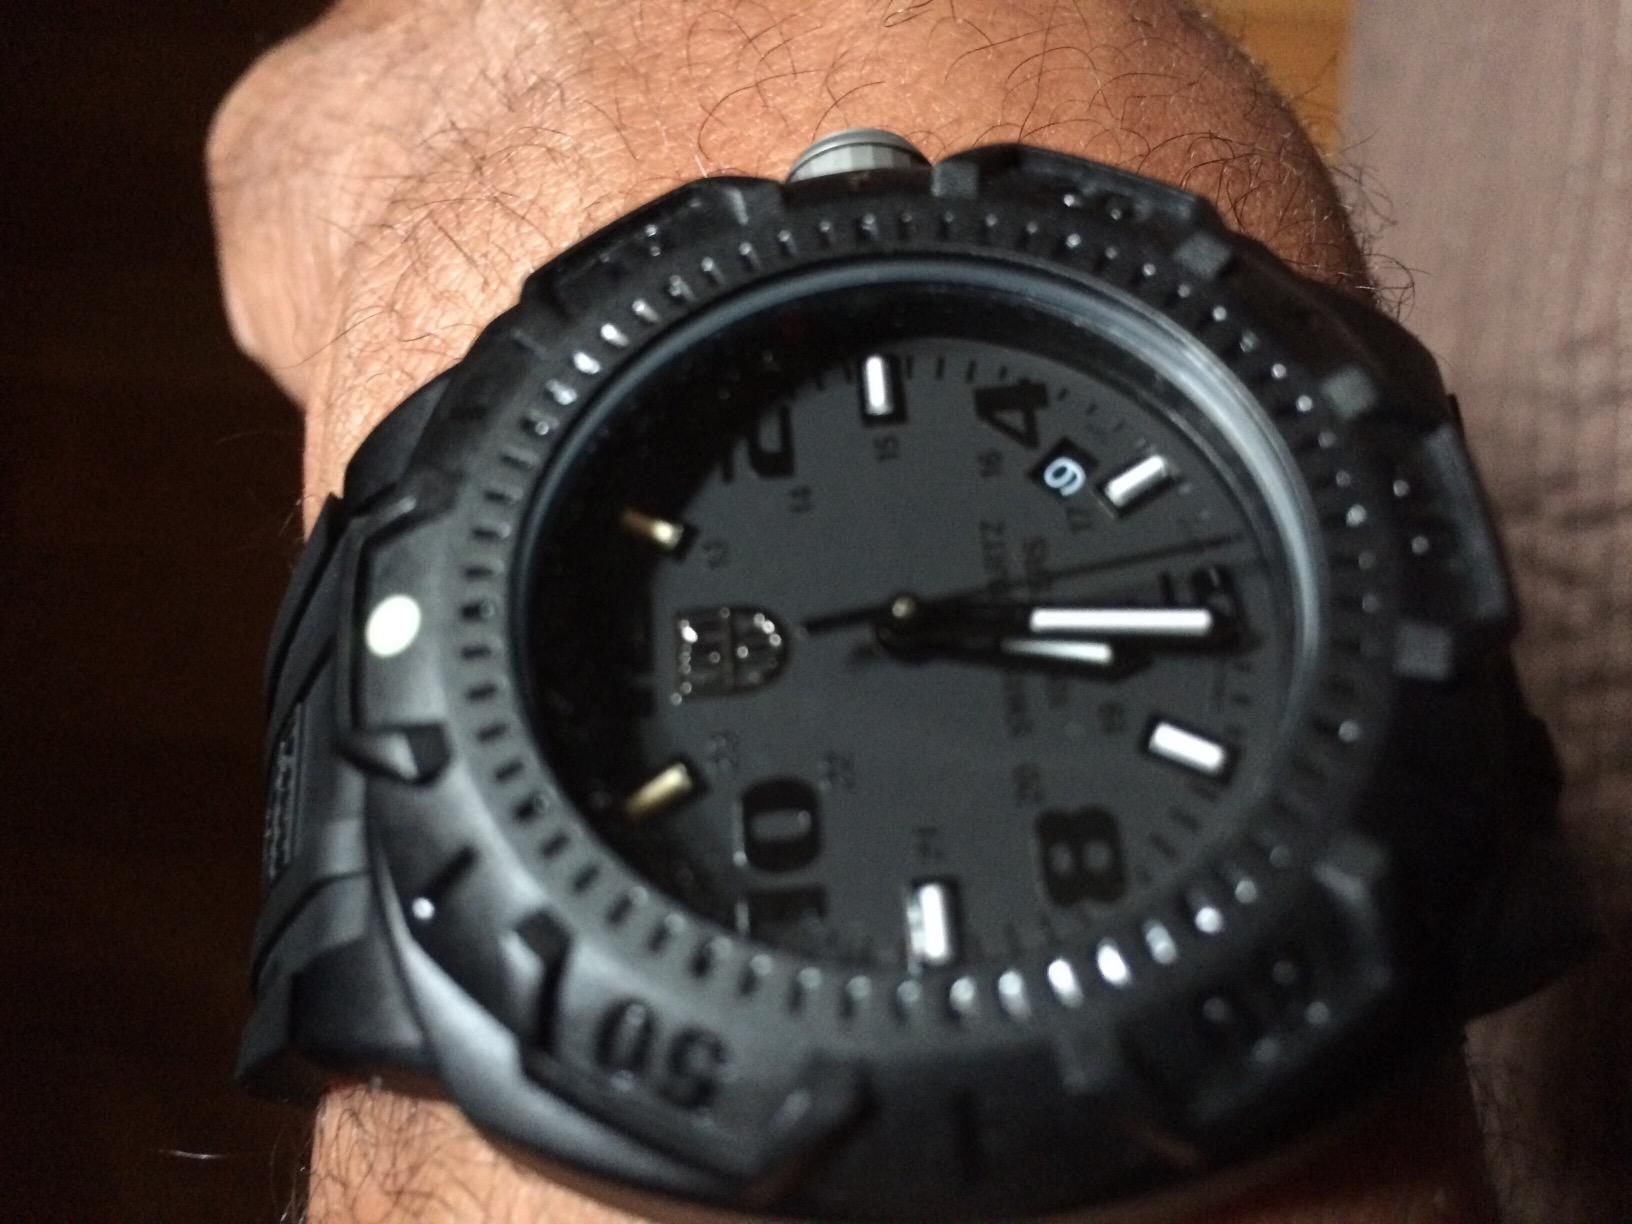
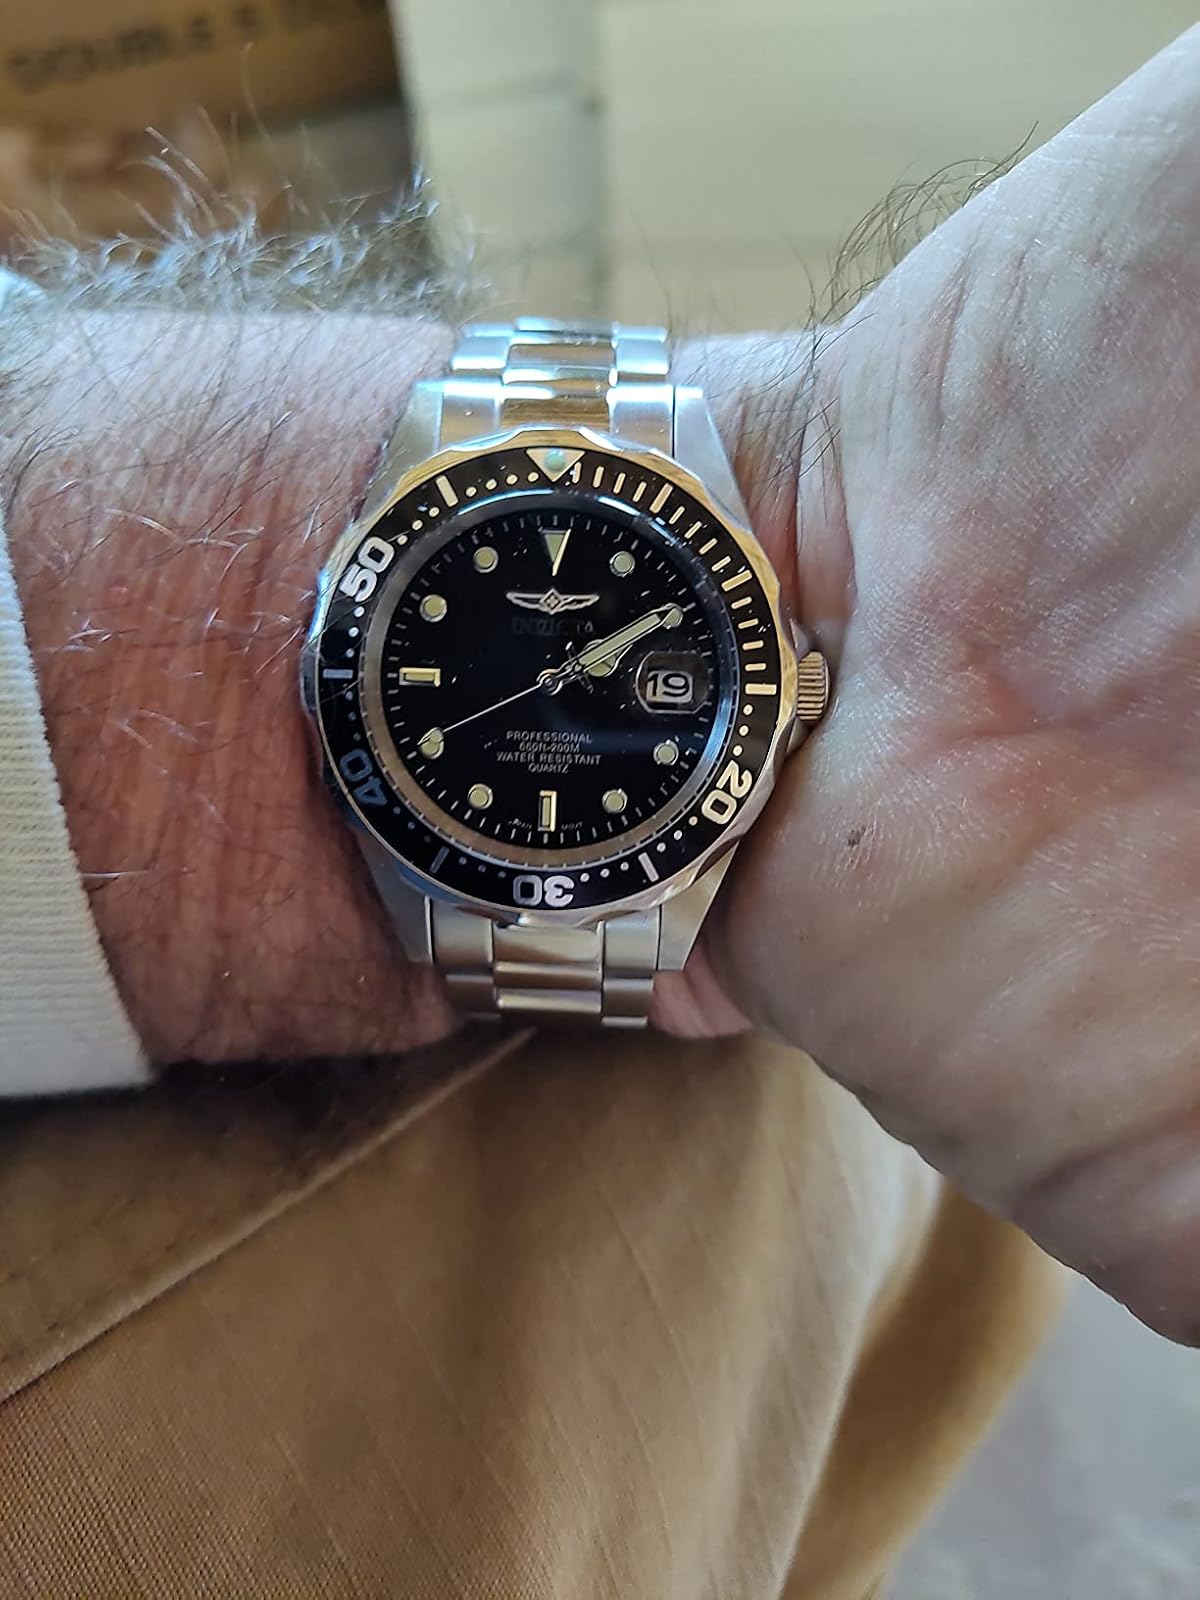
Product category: accessories_watch
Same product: no